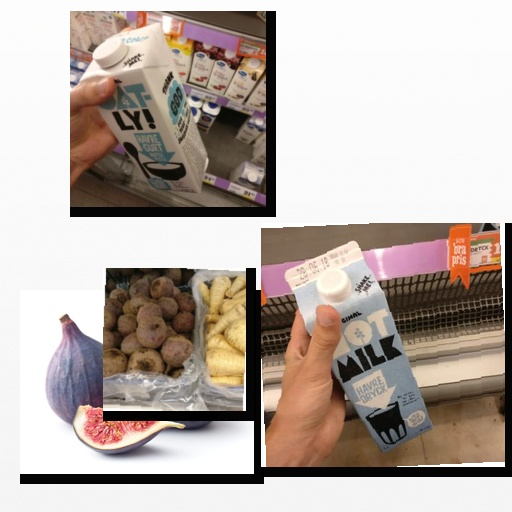
Food items: fig, beetroot, oat_yogurt, oat_milk